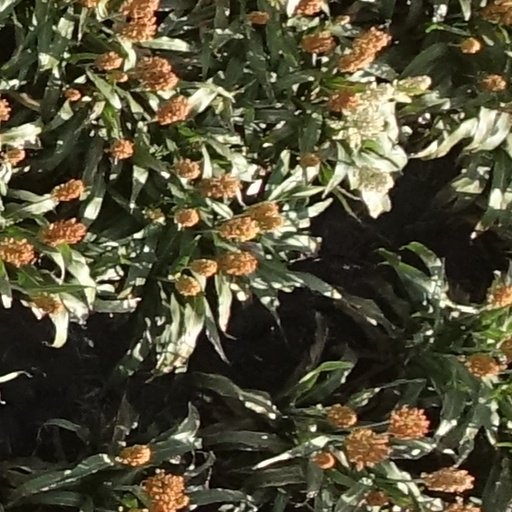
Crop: sorghum